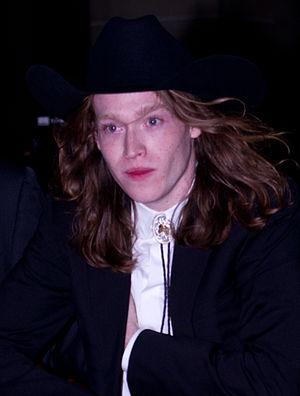
Caleb Landry Jones est un acteur et musicien américain.
X-Men : Le Commencement, ou X-Men : Première Classe au Québec, est un film de super-héros américano-britannique écrit et réalisé par Matthew Vaughn, sorti en 2011. C'est le cinquième film de la série X-Men mettant en scène les personnages de la série de comics X-Men de Marvel Comics, créés par le scénariste Stan Lee et le dessinateur Jack Kirby.